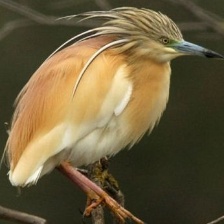
Species: SQUACCO HERON
Scientific name: ARDEOLA RALLOIDES
ImageNet parent category: little_blue_heron